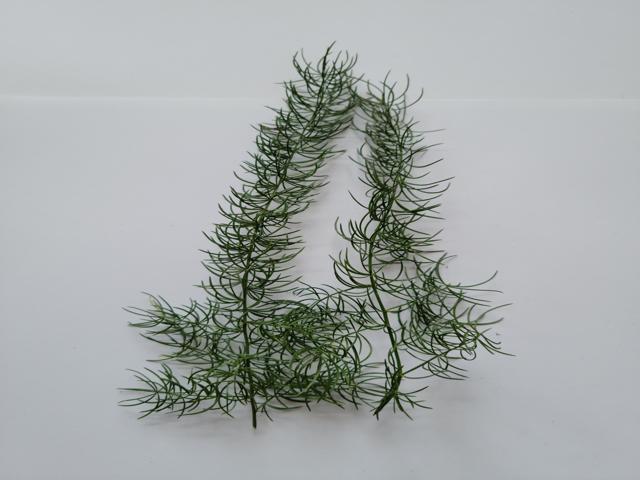
Plant: shotomuli